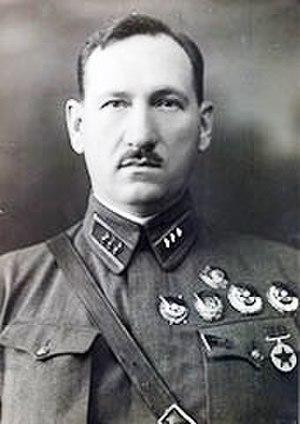
Mikhaïl Grigorievitch Iefremov né le 22 février 1897 à Tarusa et mort le 19 avril 1942, est un commandant militaire soviétique.